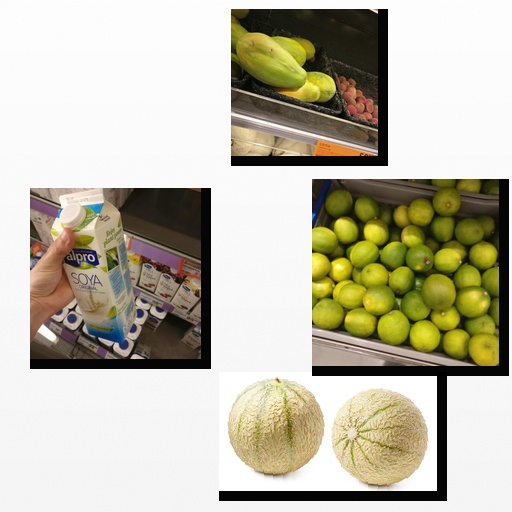
Food items: papaya, lime, cantaloupe, soy_milk